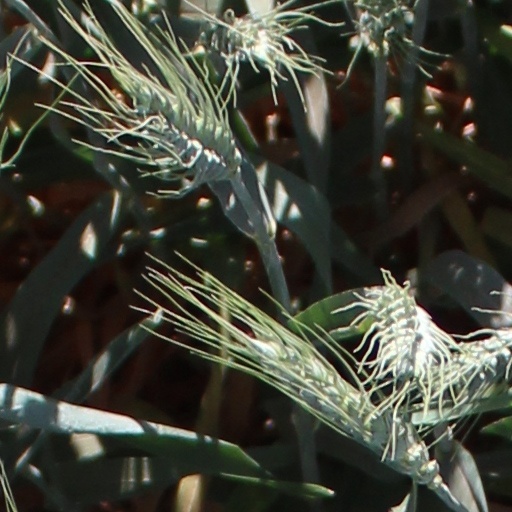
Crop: wheat